Schulze Baking Company Plant

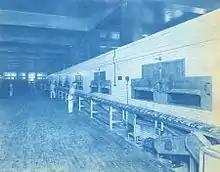
The Schulze Baking Company's Jeffrey Apron Conveyor. (1920)

Schulze, with its signature Butternut Bread, eventually became Interstate Bakeries Corporation/Hostess Brands. The business was once Chicago's largest wholesale business entity. Although, according to Form 10-K filings by the Interstate Bakeries Corporation with the United States Securities and Exchange Commission, the Schulze Baking Company was not formed until 1927, many records contradict this claim. Historical accounts of Chicago claim that Paul Schulze, 1910-11 president of the National Association of Master Bakers, started the Schulze Baking Company in 1893 with his brothers. Interstate's own company history even confirms the 1893 beginning of Schulze.